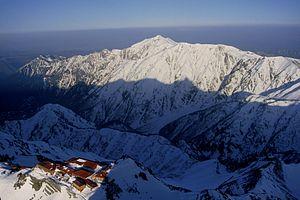
Le mont Kasa est l'une des 100 montagnes célèbres du Japon, culminant à 2 897 m. Elle fait partie des monts Hida dans la préfecture de Gifu et dans le parc national de Chūbu-Sangaku. La forme de la montagne ressemble à un parapluie ce qui lui a donné son nom. Il y a de nombreuses montagnes au Japon qui portent ce nom mais celle-ci est la plus élevée.